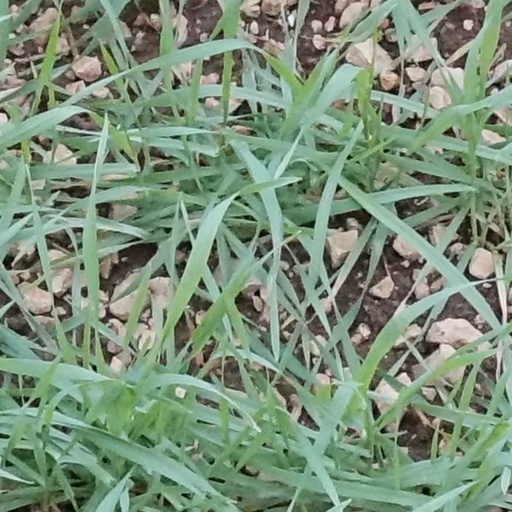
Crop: wheat